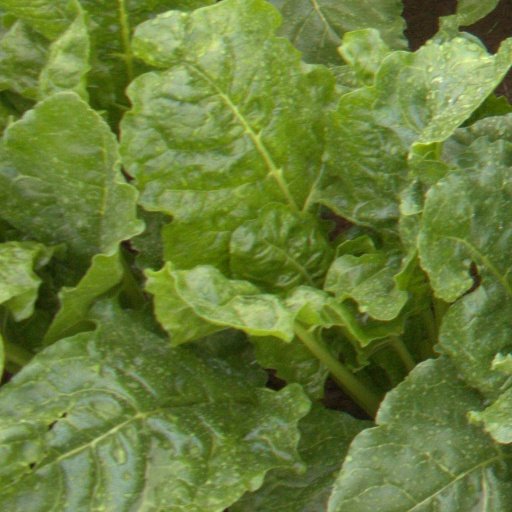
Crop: sugar beet